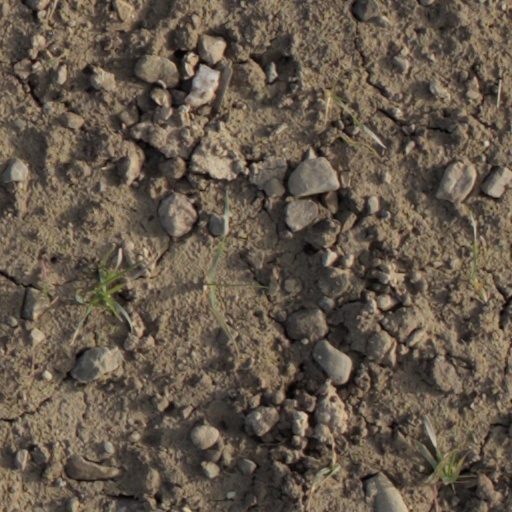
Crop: wheat